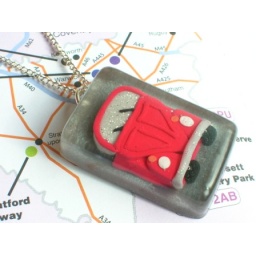
A red Fimo VW beetle car embedded in clear resin on a second layer of silver coloured resin.